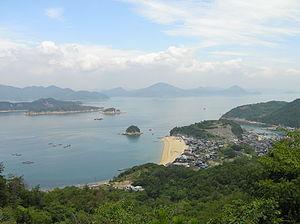
Shiraishi-jima est une île de la mer intérieure de Seto considérée comme faisant partie de la municipalité de Kasaoka dans la préfecture d'Okayama. C'est l'une des six îles habitées des îles de Kasaoka, une chaîne d'îles le plus facilement accessibles depuis la ville portuaire de Kasaoka dans le Honshū, principale des quatre îles du Japon.